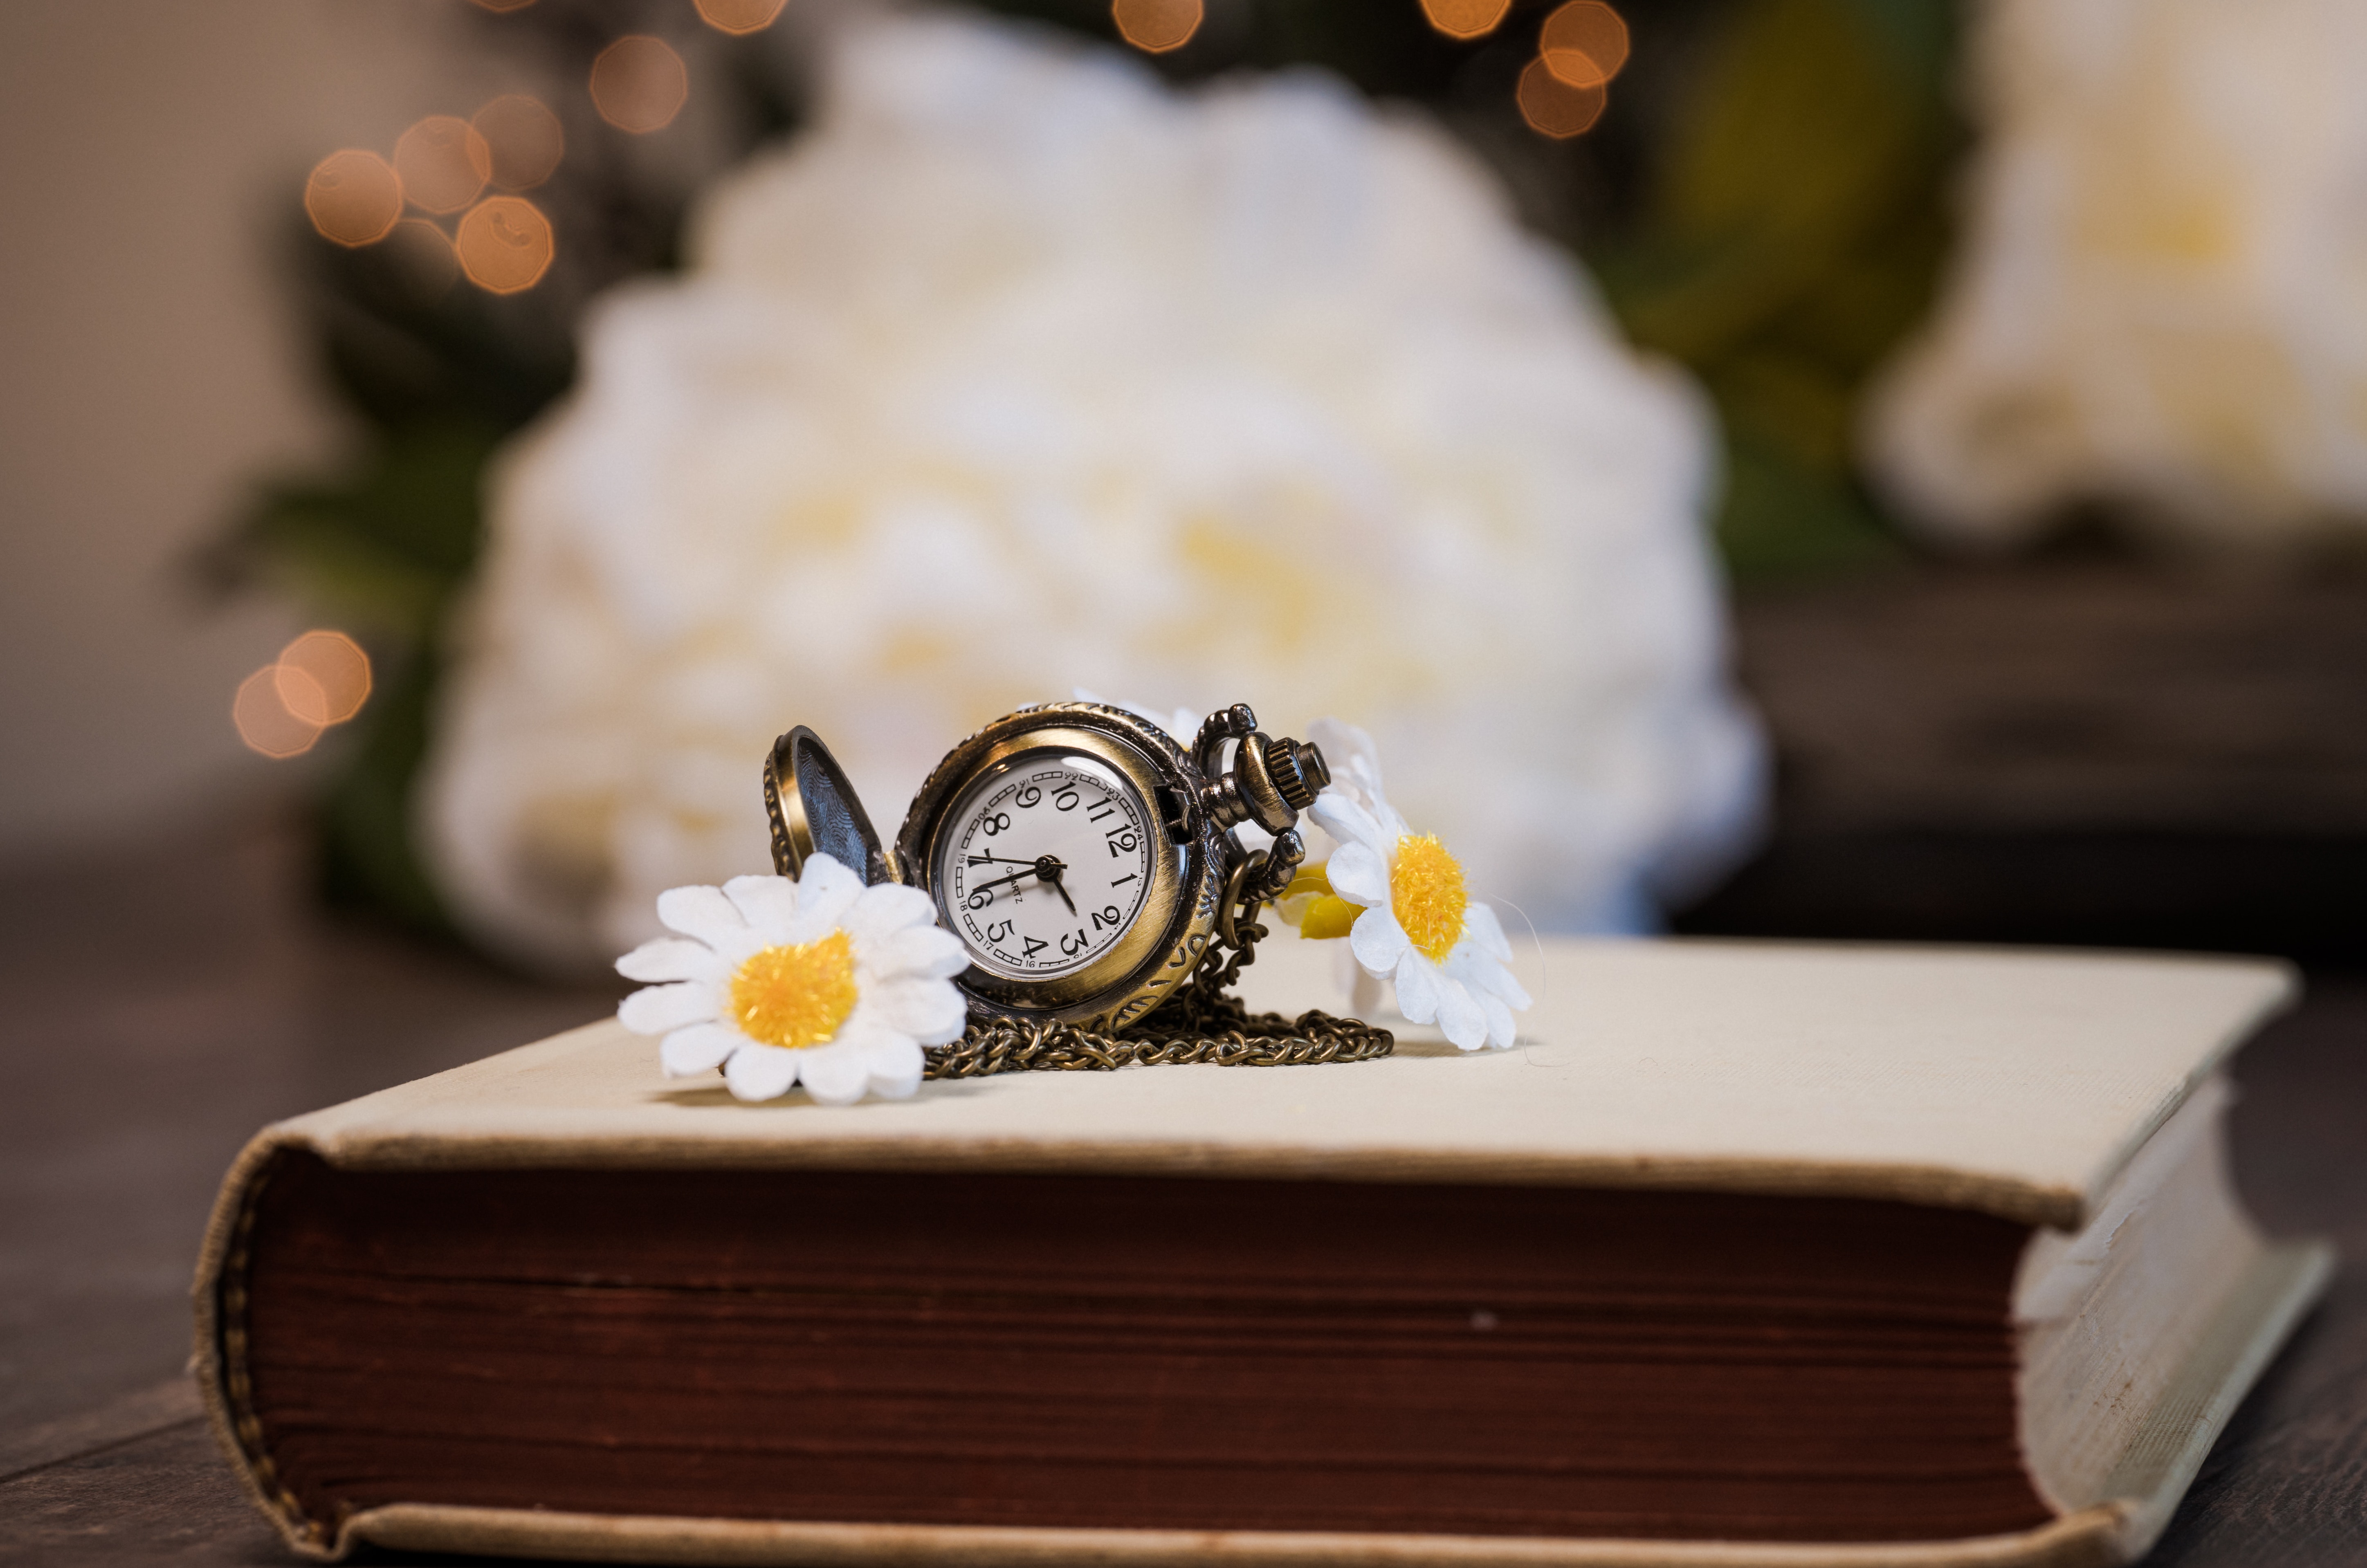
flower, plant, petal, happy, publication, artificial flower, wedding ceremony supply, flower arranging, rose, font, book, wood, jewellery, bouquet, cut flowers, headpiece, rose family, floral design, rose order, flowering plant, garden roses, fashion accessory, floristry, Hybrid tea rose, blossom, macro photography, rosa centifolia, still life photography, metal, gadget, still life, floribunda, sweetness, cherry blossom, paper product, peony, box